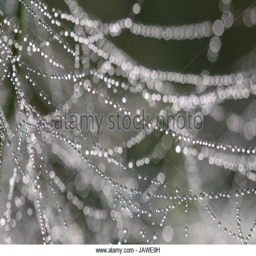
a close up of water drops on a spider web